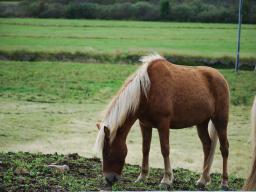
Label: Background_without_leaves